King-Emperor

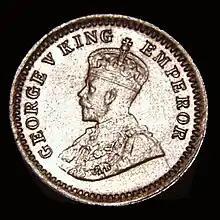
Indian coins during the British Raj featured the title "King Emperor", such as this coin depicting George V.

The British Crown had officially assumed government of British India from the East India Company in 1858 in the aftermath of what the British called the "Indian Mutiny". Henceforth, India, including British India and the Princely States, was ruled directly from Whitehall in London via the India Office. In 1876, Queen Victoria was recognized as Empress of India by the British Government via the Royal Titles Act 1876; this title was proclaimed in India at the Delhi Durbar of 1877. She was thus the Queen-Empress, and her successors, until George VI, were known as King-Emperors. This title was the shortened form of the full title and in widespread popular use.